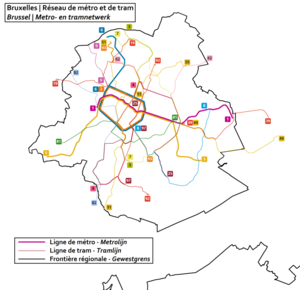
Réseau de métro et de tram bruxellois (STIB). Seules les lignes exploitées en journée apparaissent.
Les ceintures périphériques de Bruxelles désignent les rocades – ou Ring – de l'agglomération bruxelloise, en Belgique.
Le tramway de Bruxelles est un système de transport en commun, composé de dix-huit lignes, d’une longueur totale de 215 kilomètres, qui fonctionne en Région de Bruxelles-Capitale, depuis le 1ᵉʳ mai 1869, située en Belgique. Certaines de ces lignes empruntent le prémétro de Bruxelles.